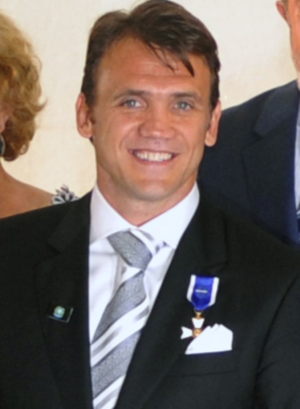
Dejan Petković, né le 10 septembre 1972 à Majdanpek en Yougoslavie, est un footballeur international serbe qui évoluait au poste de milieu offensif.